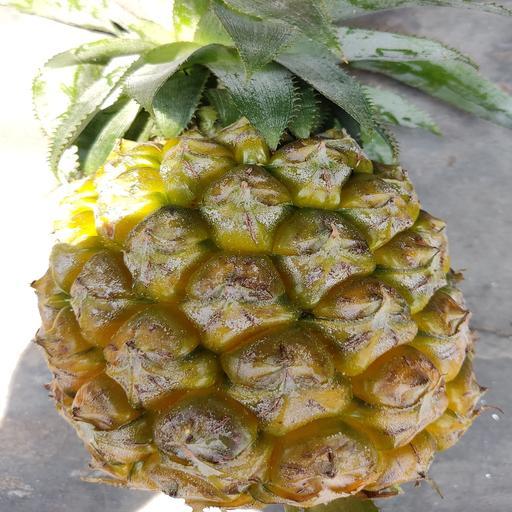
Crop type: Pineapple